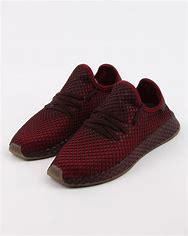
Brand: Adidas
Model: Deerupt Runner